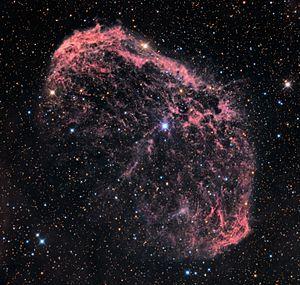
Les bulles de vent stellaire sont des cavités remplies par des gaz chauds soufflés dans le milieu interstellaire par des vents stellaires de plusieurs milliers de kilomètres par seconde. Pouvant s'étendre sur plusieurs années-lumière, ces bulles se retrouvent autour d'étoiles de type spectral O ou B.